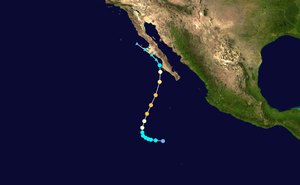
La saison cyclonique 2012 dans l'océan Pacifique nord-est est une saison des cyclones tropicaux débutant officiellement le 15 mai 2012 dans le Nord-Est de l'océan Pacifique, bien que la première tempête tropicale nommé Aletta se soit formée un jour plus tôt. La saison devait officiellement démarrer le 1ᵉʳ juin 2012 au nord du Pacifique, et la saison devrait officiellement se terminer le 30 novembre 2012.